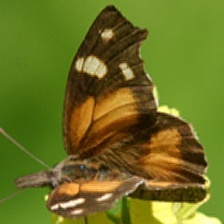
Species: AMERICAN SNOOT